Madinat ash Shamal

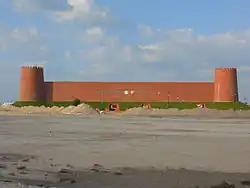
Al-Shamal SC Stadium

Al Shamal Beach, encircled by the Al Shamal Corniche, is a popular tourist attraction in northern Qatar. A suitable beach for families with view of mangroves, the beach is popular because of the shallow depth of its waters, shading cover and its proximity to several archaeological sites and ghost towns.